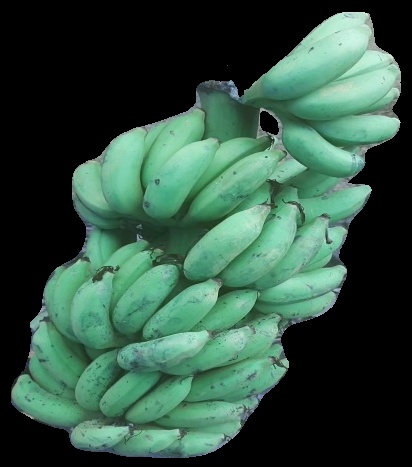
Variety: elakki-bale
Grade: grade2